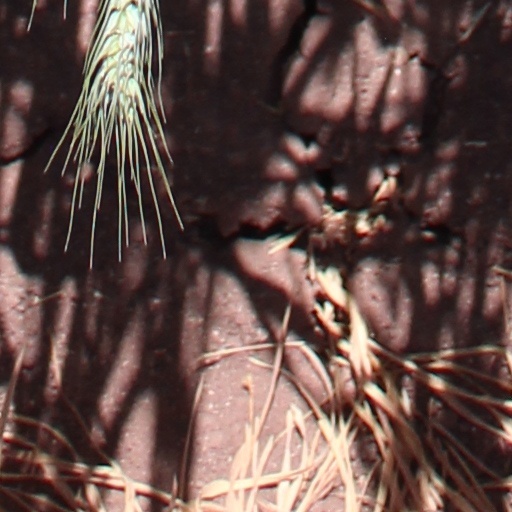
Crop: wheat